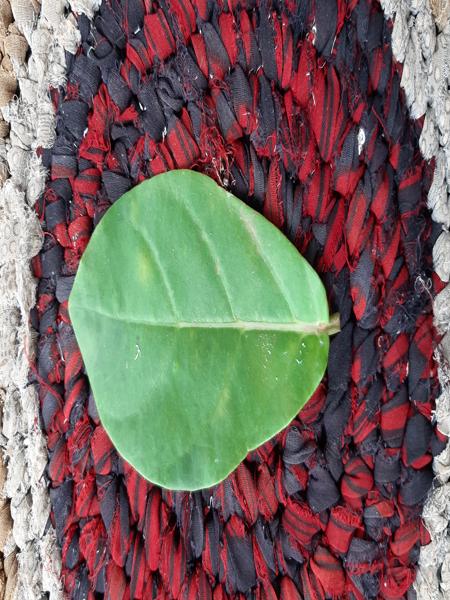
Plant: Ekka